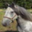
Label: horse